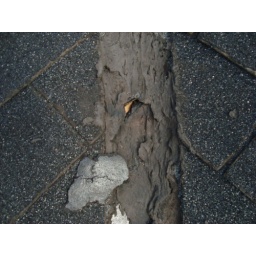
roof cement and fabric the valleyPut ice and water shield underneath the bottom of the front roof above the awning, and roof cemented over top.